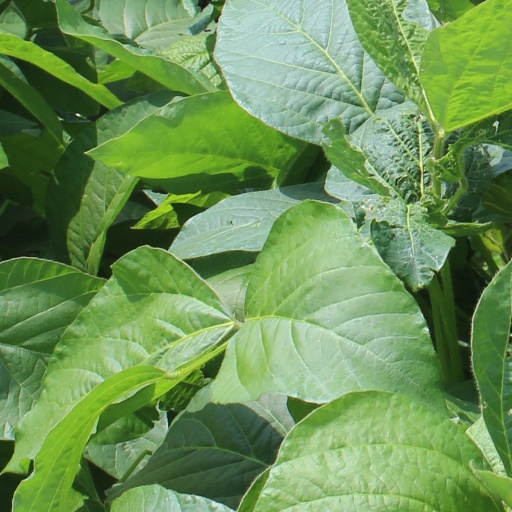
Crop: soybean